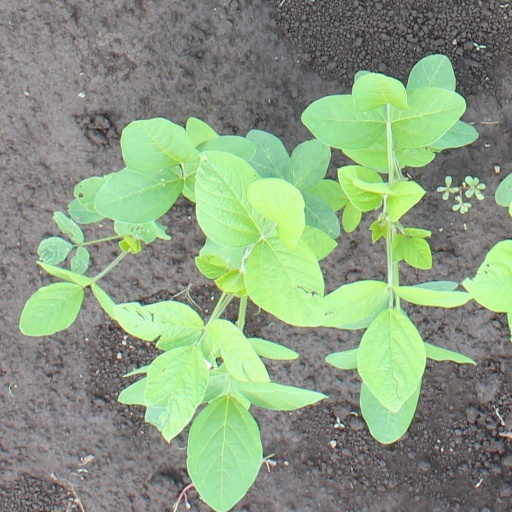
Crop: soybean